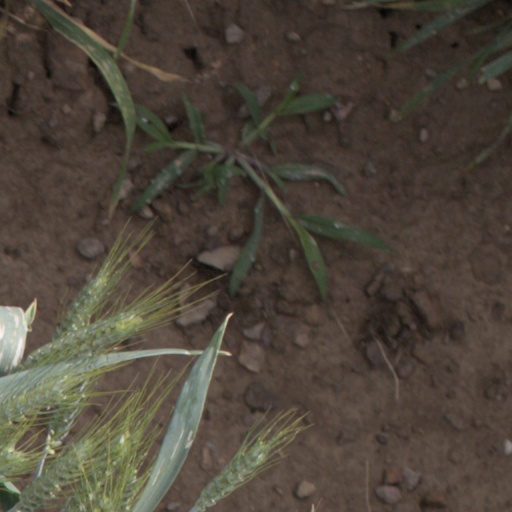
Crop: wheat